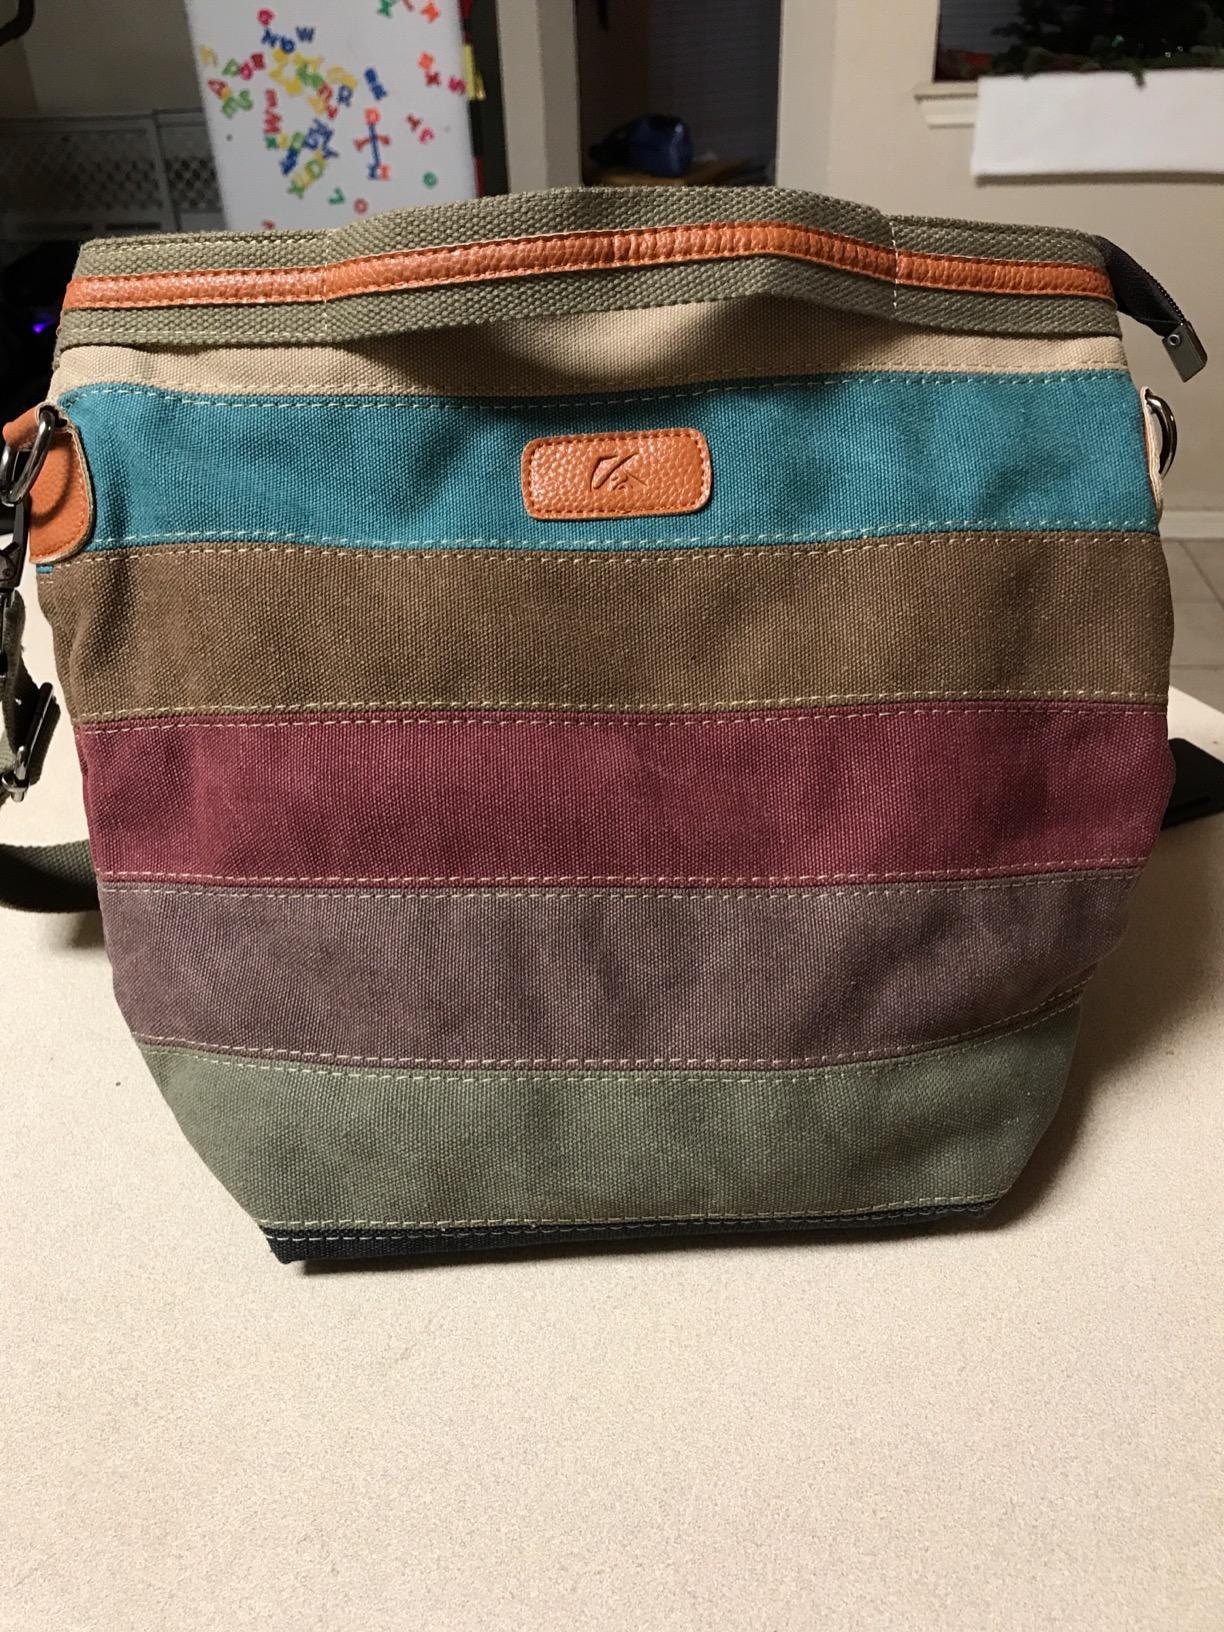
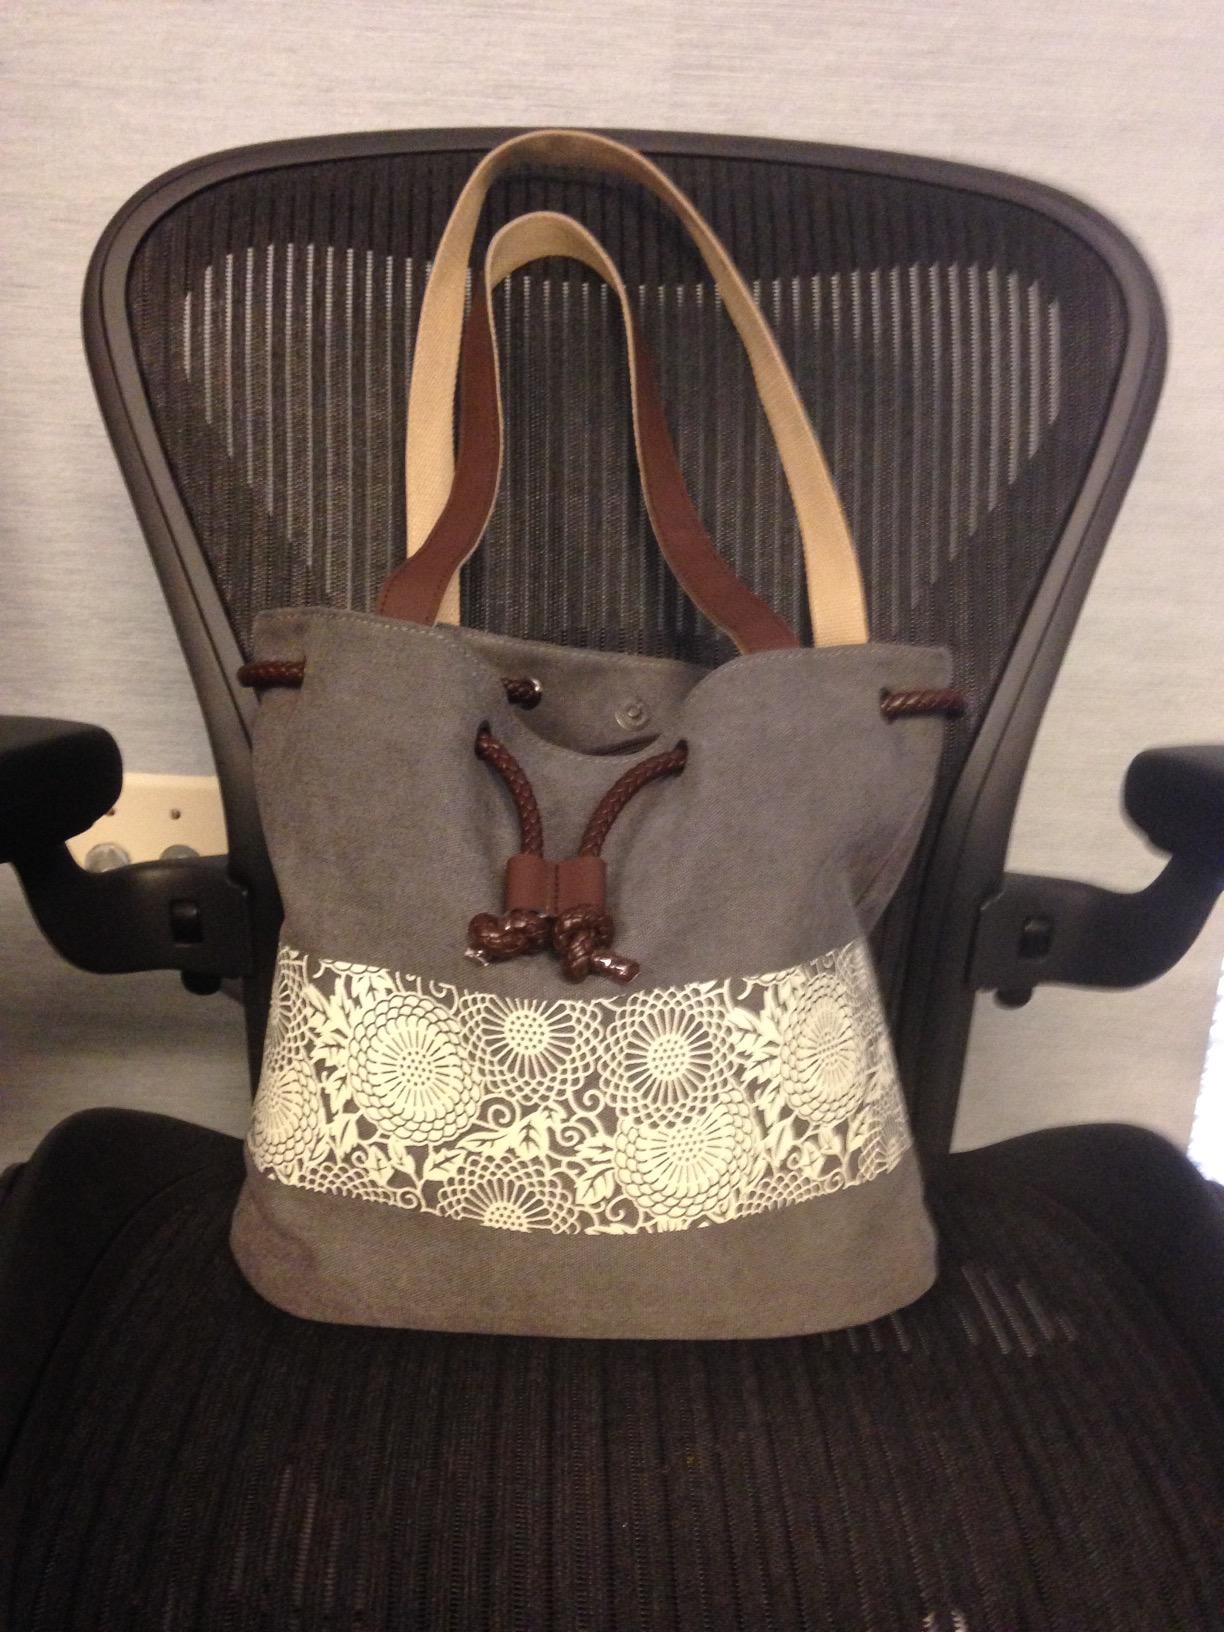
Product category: accessories_handbag
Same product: no